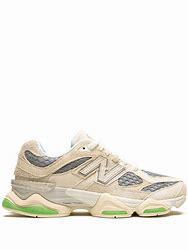
Brand: New
Model: Balance 90